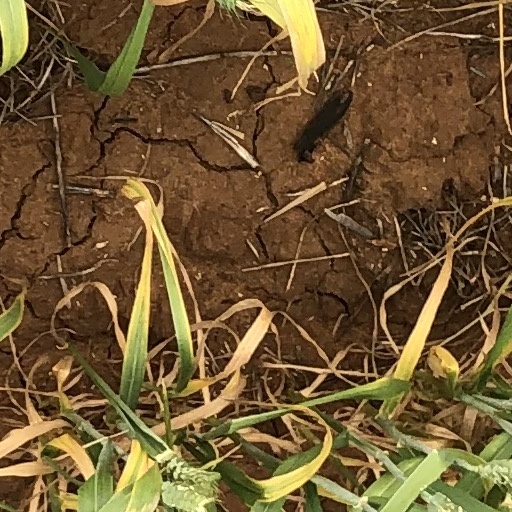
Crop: wheat